Jewel of Vicenza

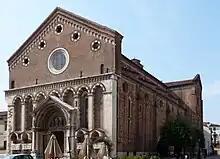
The church of San Lorenzo, the first building completed in the reconstruction

The new Jewel of Vicenza is a large round silver tray with a diameter of 58 cm (23 in) that supports more than 300 models of Vicenza buildings. Sixty-one of the models represent buildings of historical importance, such as the Basilica Palladiana, the Cathedral, the Torre Bissara, and dozens of churches. In the center of Piazza dei Signori, a gold model of the Rua was added, unannounced.